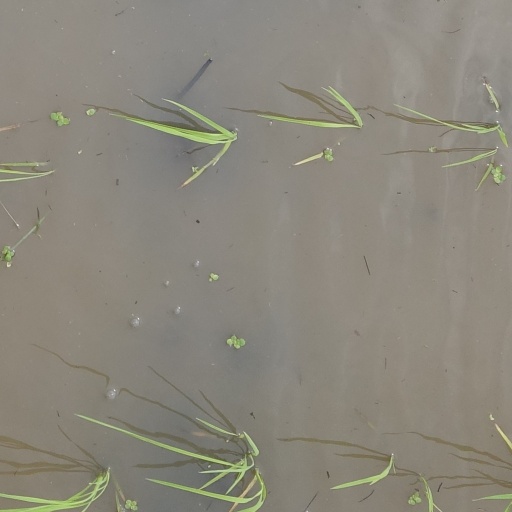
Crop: rice